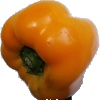
Label: Pepper Yellow 1